Rawdat Al Faras

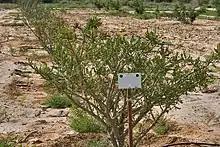
Inside view of Rawdat Al Faras Research Station.

Rawdat Al Faras is a district in Qatar located in the municipality of Al Khor. It is best known for its research station.